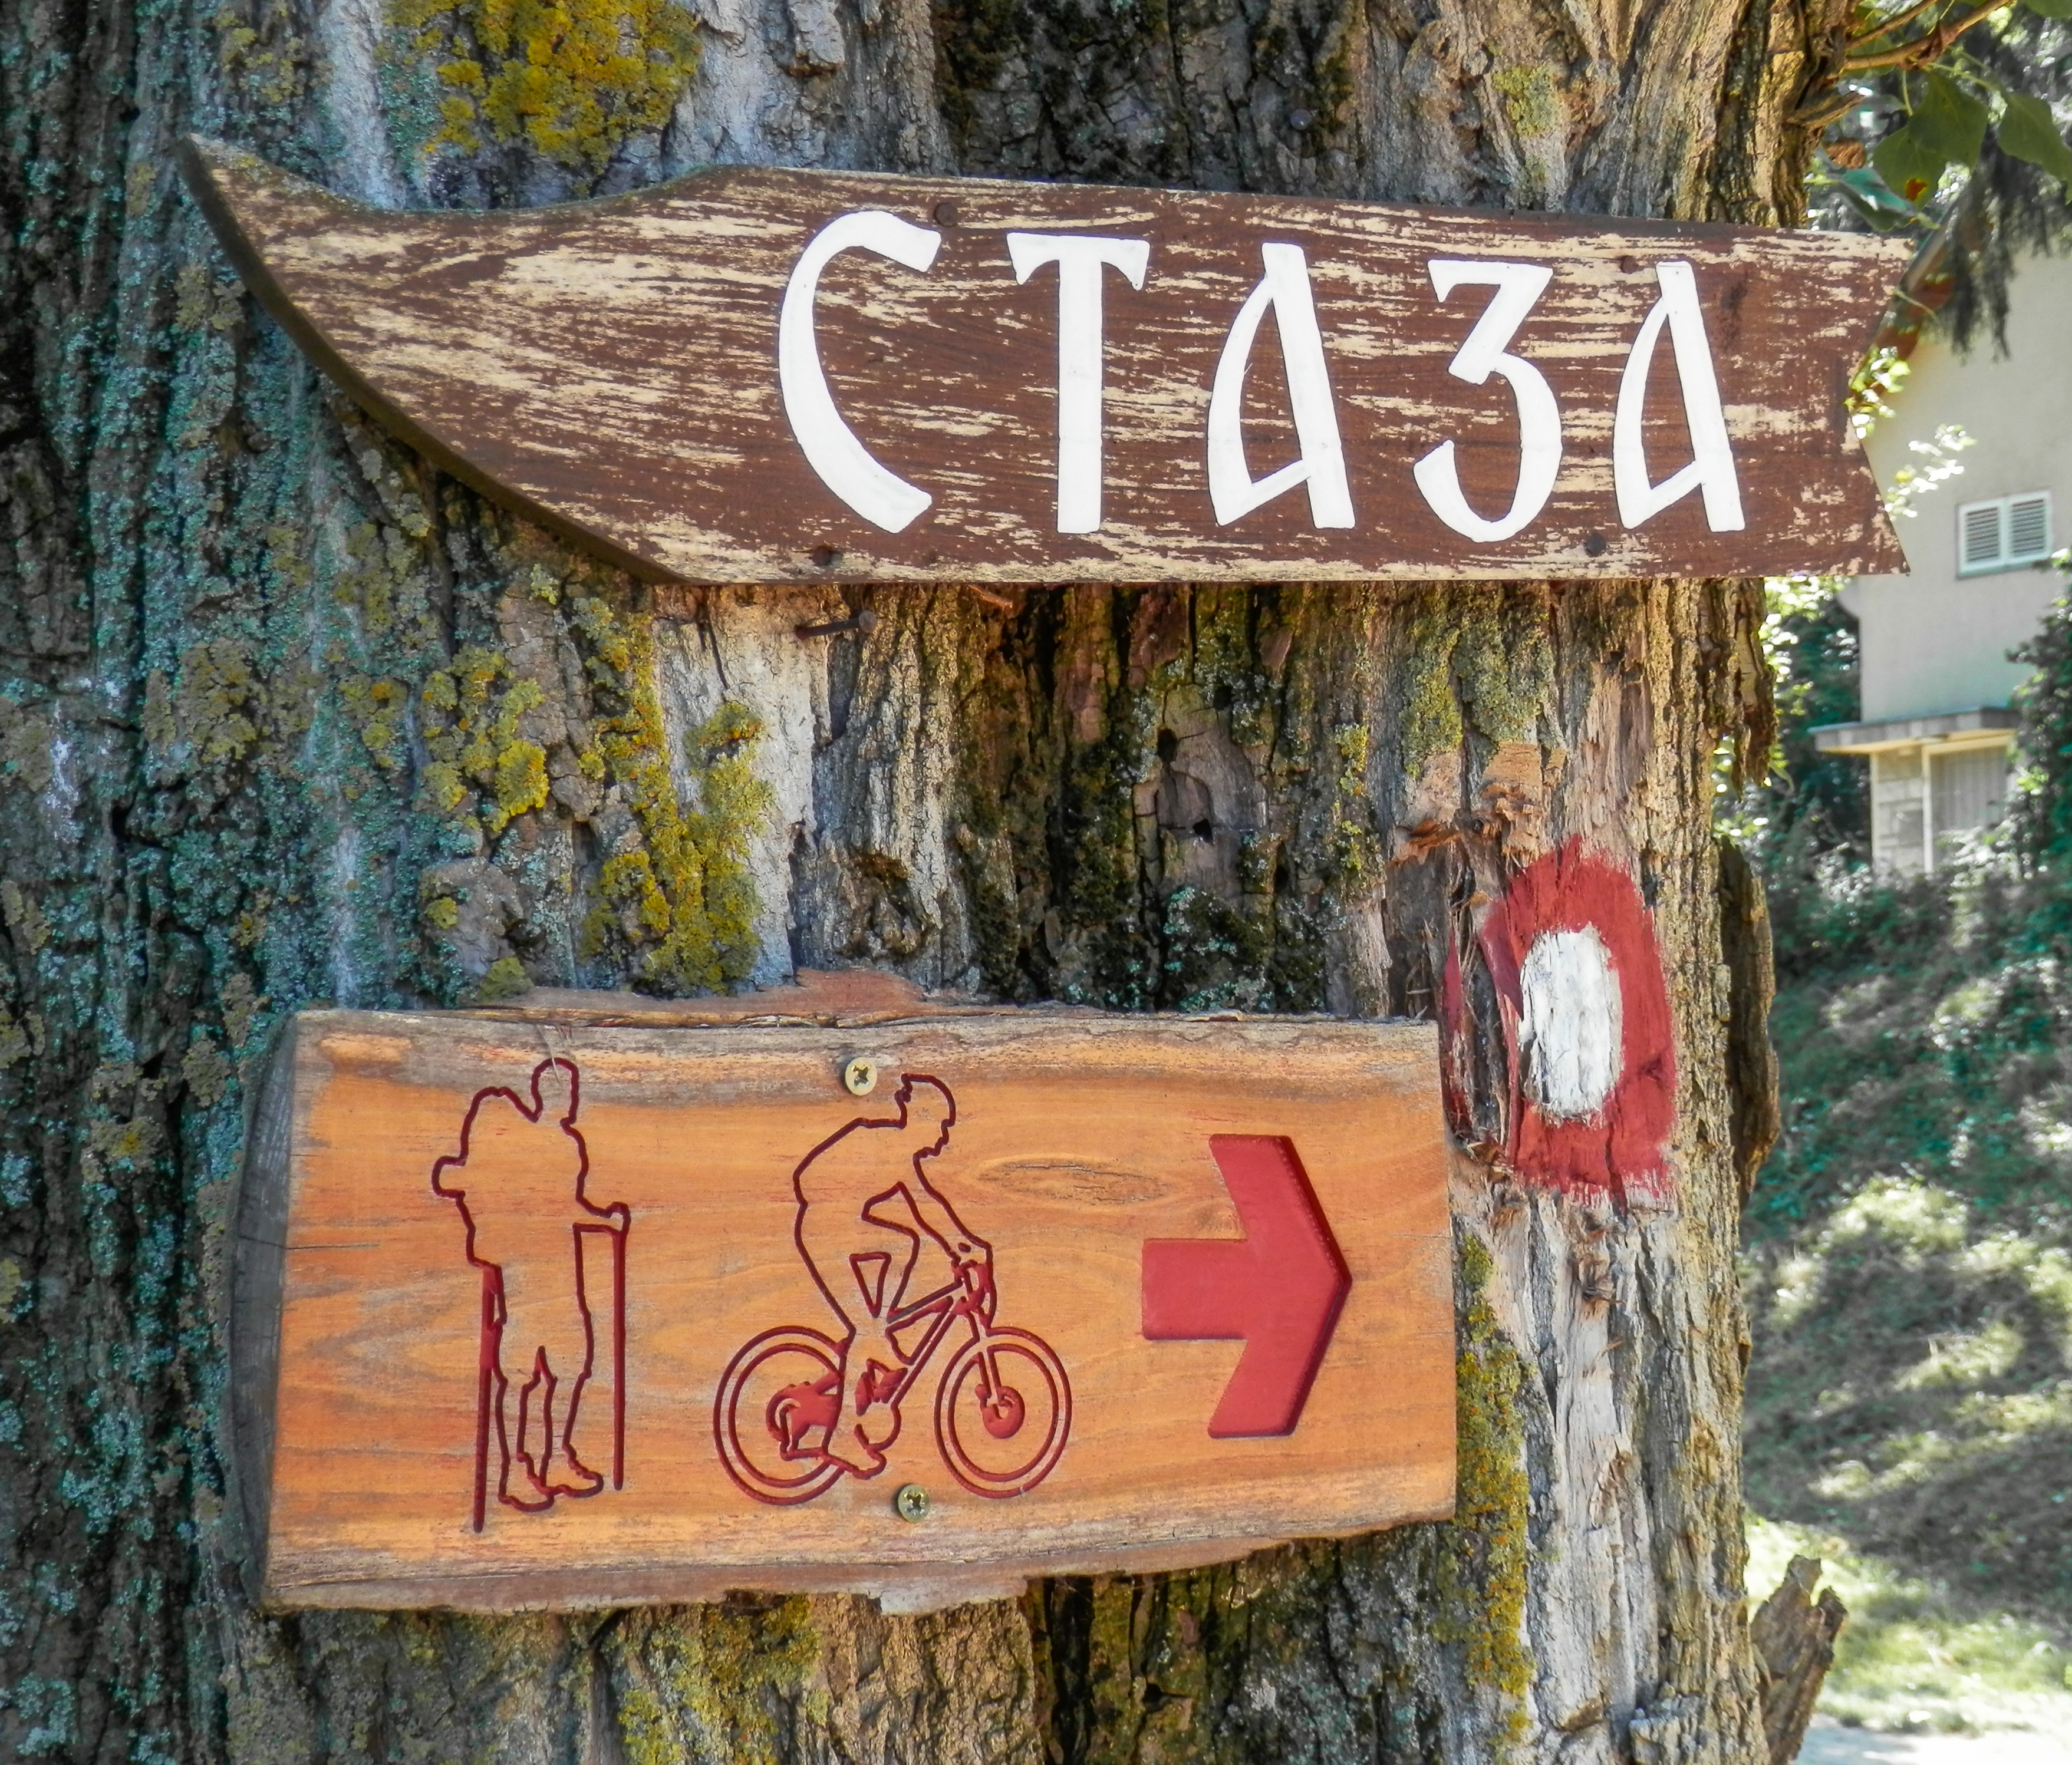
mountain, wood, hiking, sign, art, trail sign